Teesside EfW

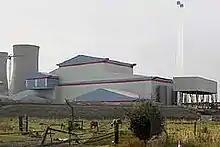
A rendition of the planned second plant

In 2008, it was announced SITA had plans to build another EfW plant adjacent to the current one, named the North East Energy Recovery Centre (NEERC). SITA UK began consulting key partners, stakeholders and local residents on these plans in April 2008, before submitting a formal planning application that summer. Permission for the plant's construction was granted on 15 October 2008. On 17 September 2010, it was announced that SITA had signed a contract with the South Tyne and Wear Waste Management Partnership for their waste to be burned at NEERC once the plant was completed. Construction is expected to begin in early 2011, in time for a 2013 completion date.